Thelnetham Windmill

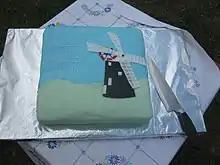
The cake made to celebrate the bicentenary of Thelnetham Windmill.

In 2013, the mill was gifted to the Suffolk Building Preservation Trust, which also owns Pakenham Watermill. On 14 July 2019, the bicentenary of the windmill was celebrated. The Locomobile lorry that George Vincent had lived in, now restored to its original army condition, was present. Also in 2019, the mill was used as a polling station during the European Parliament election in May, and in the General Election in December. The usual venue, Thelnetham Village Hall being unavailable due to it undergoing a major refurbishment.